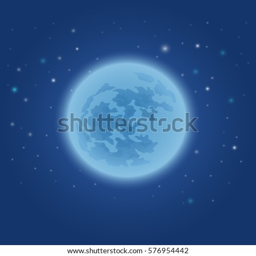
full moon in the night sky .